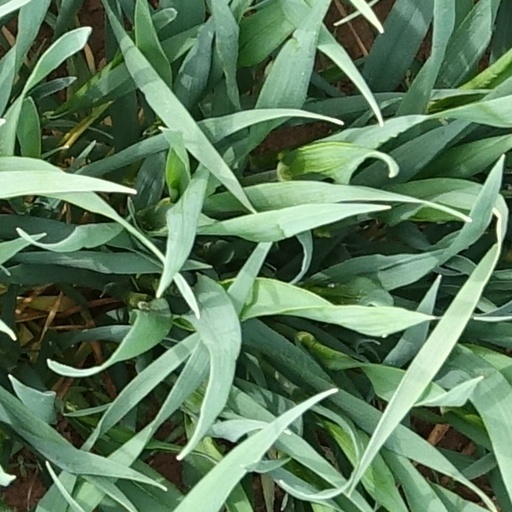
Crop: wheat